Puerto Arista

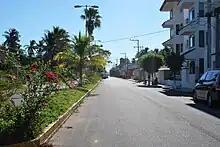
El Boulevard

The community of Puerto Arista is located in the municipality of Tonalá, twenty two km from the municipal seat and sixteen km off Federal Highway 200. The area is part of the Istmo-Costa region of the state, itself part of the Isthmus of Tehuantepec. This coast area is a strip of land wedged between the Sierra Madre de Chiapas mountains and the Pacific Ocean . This area is mostly filled with small towns and ranches with extensive pasture for cattle, the main economic activity for this region. Some of the nearby communities include Cabeza de Toro, which straddles the road linking Puerta Arista and Boca del Cielo, both on the La Joya Lagoon.